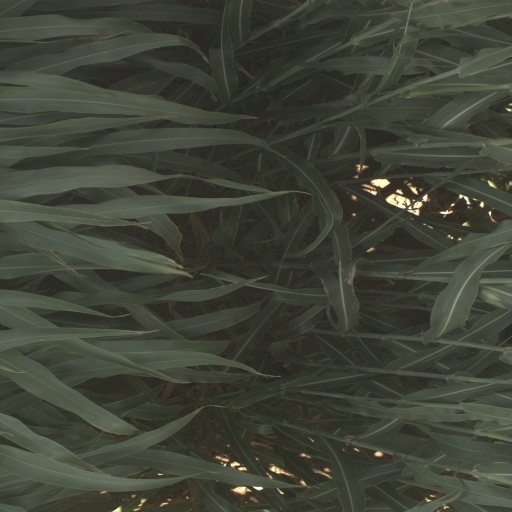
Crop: sorghum